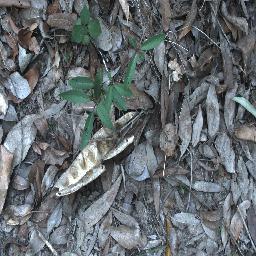
Label: rubber_vine